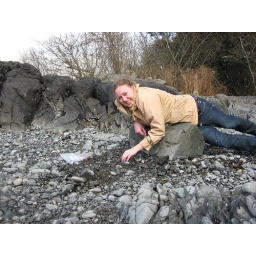
There's nothing like laying on a rock at the beach in the snow looking for tiny pieces of glass...